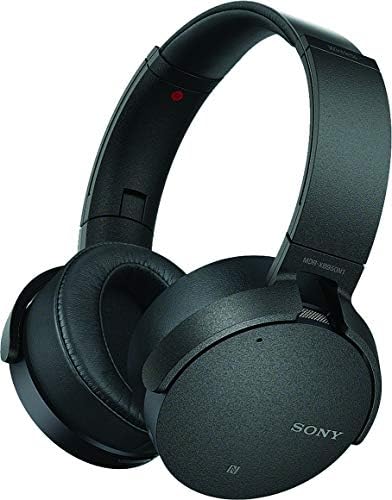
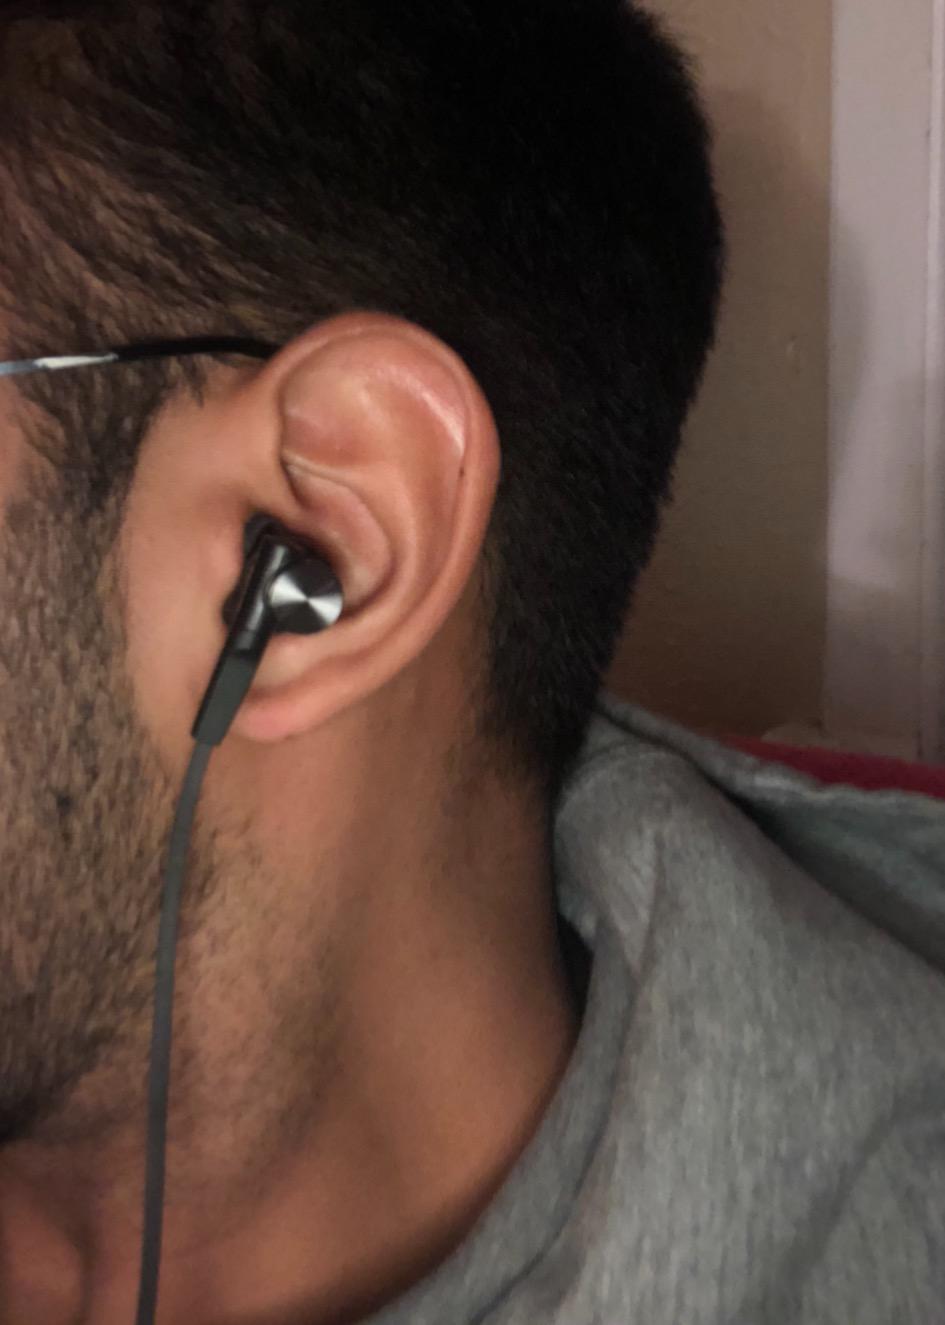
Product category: headphones
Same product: no